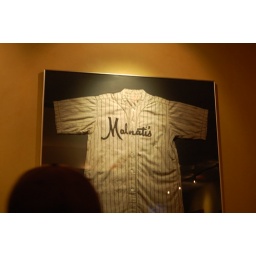
Hanging on the wall of one of the best pizza places in Chicago.